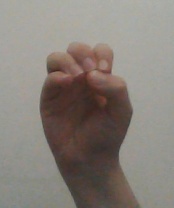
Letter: ha